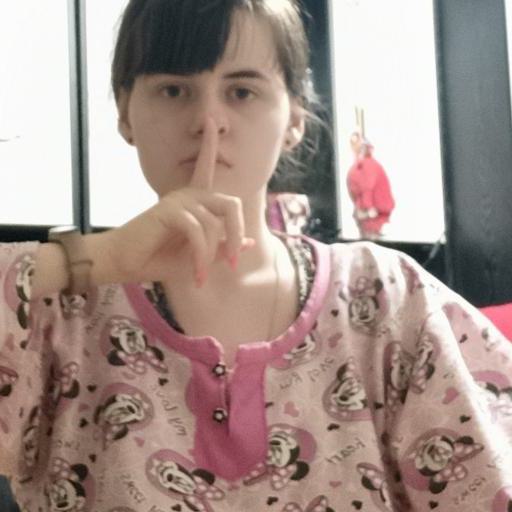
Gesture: mute